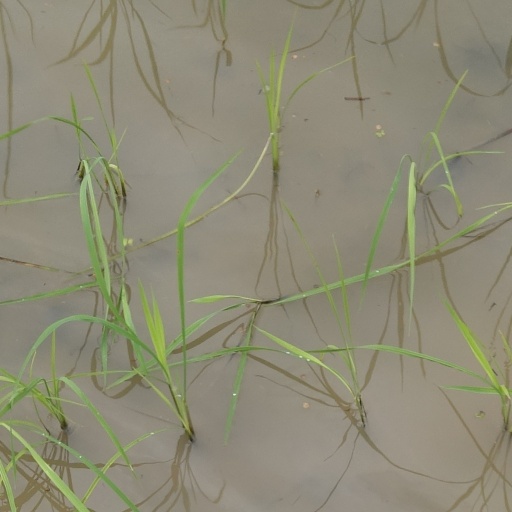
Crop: rice